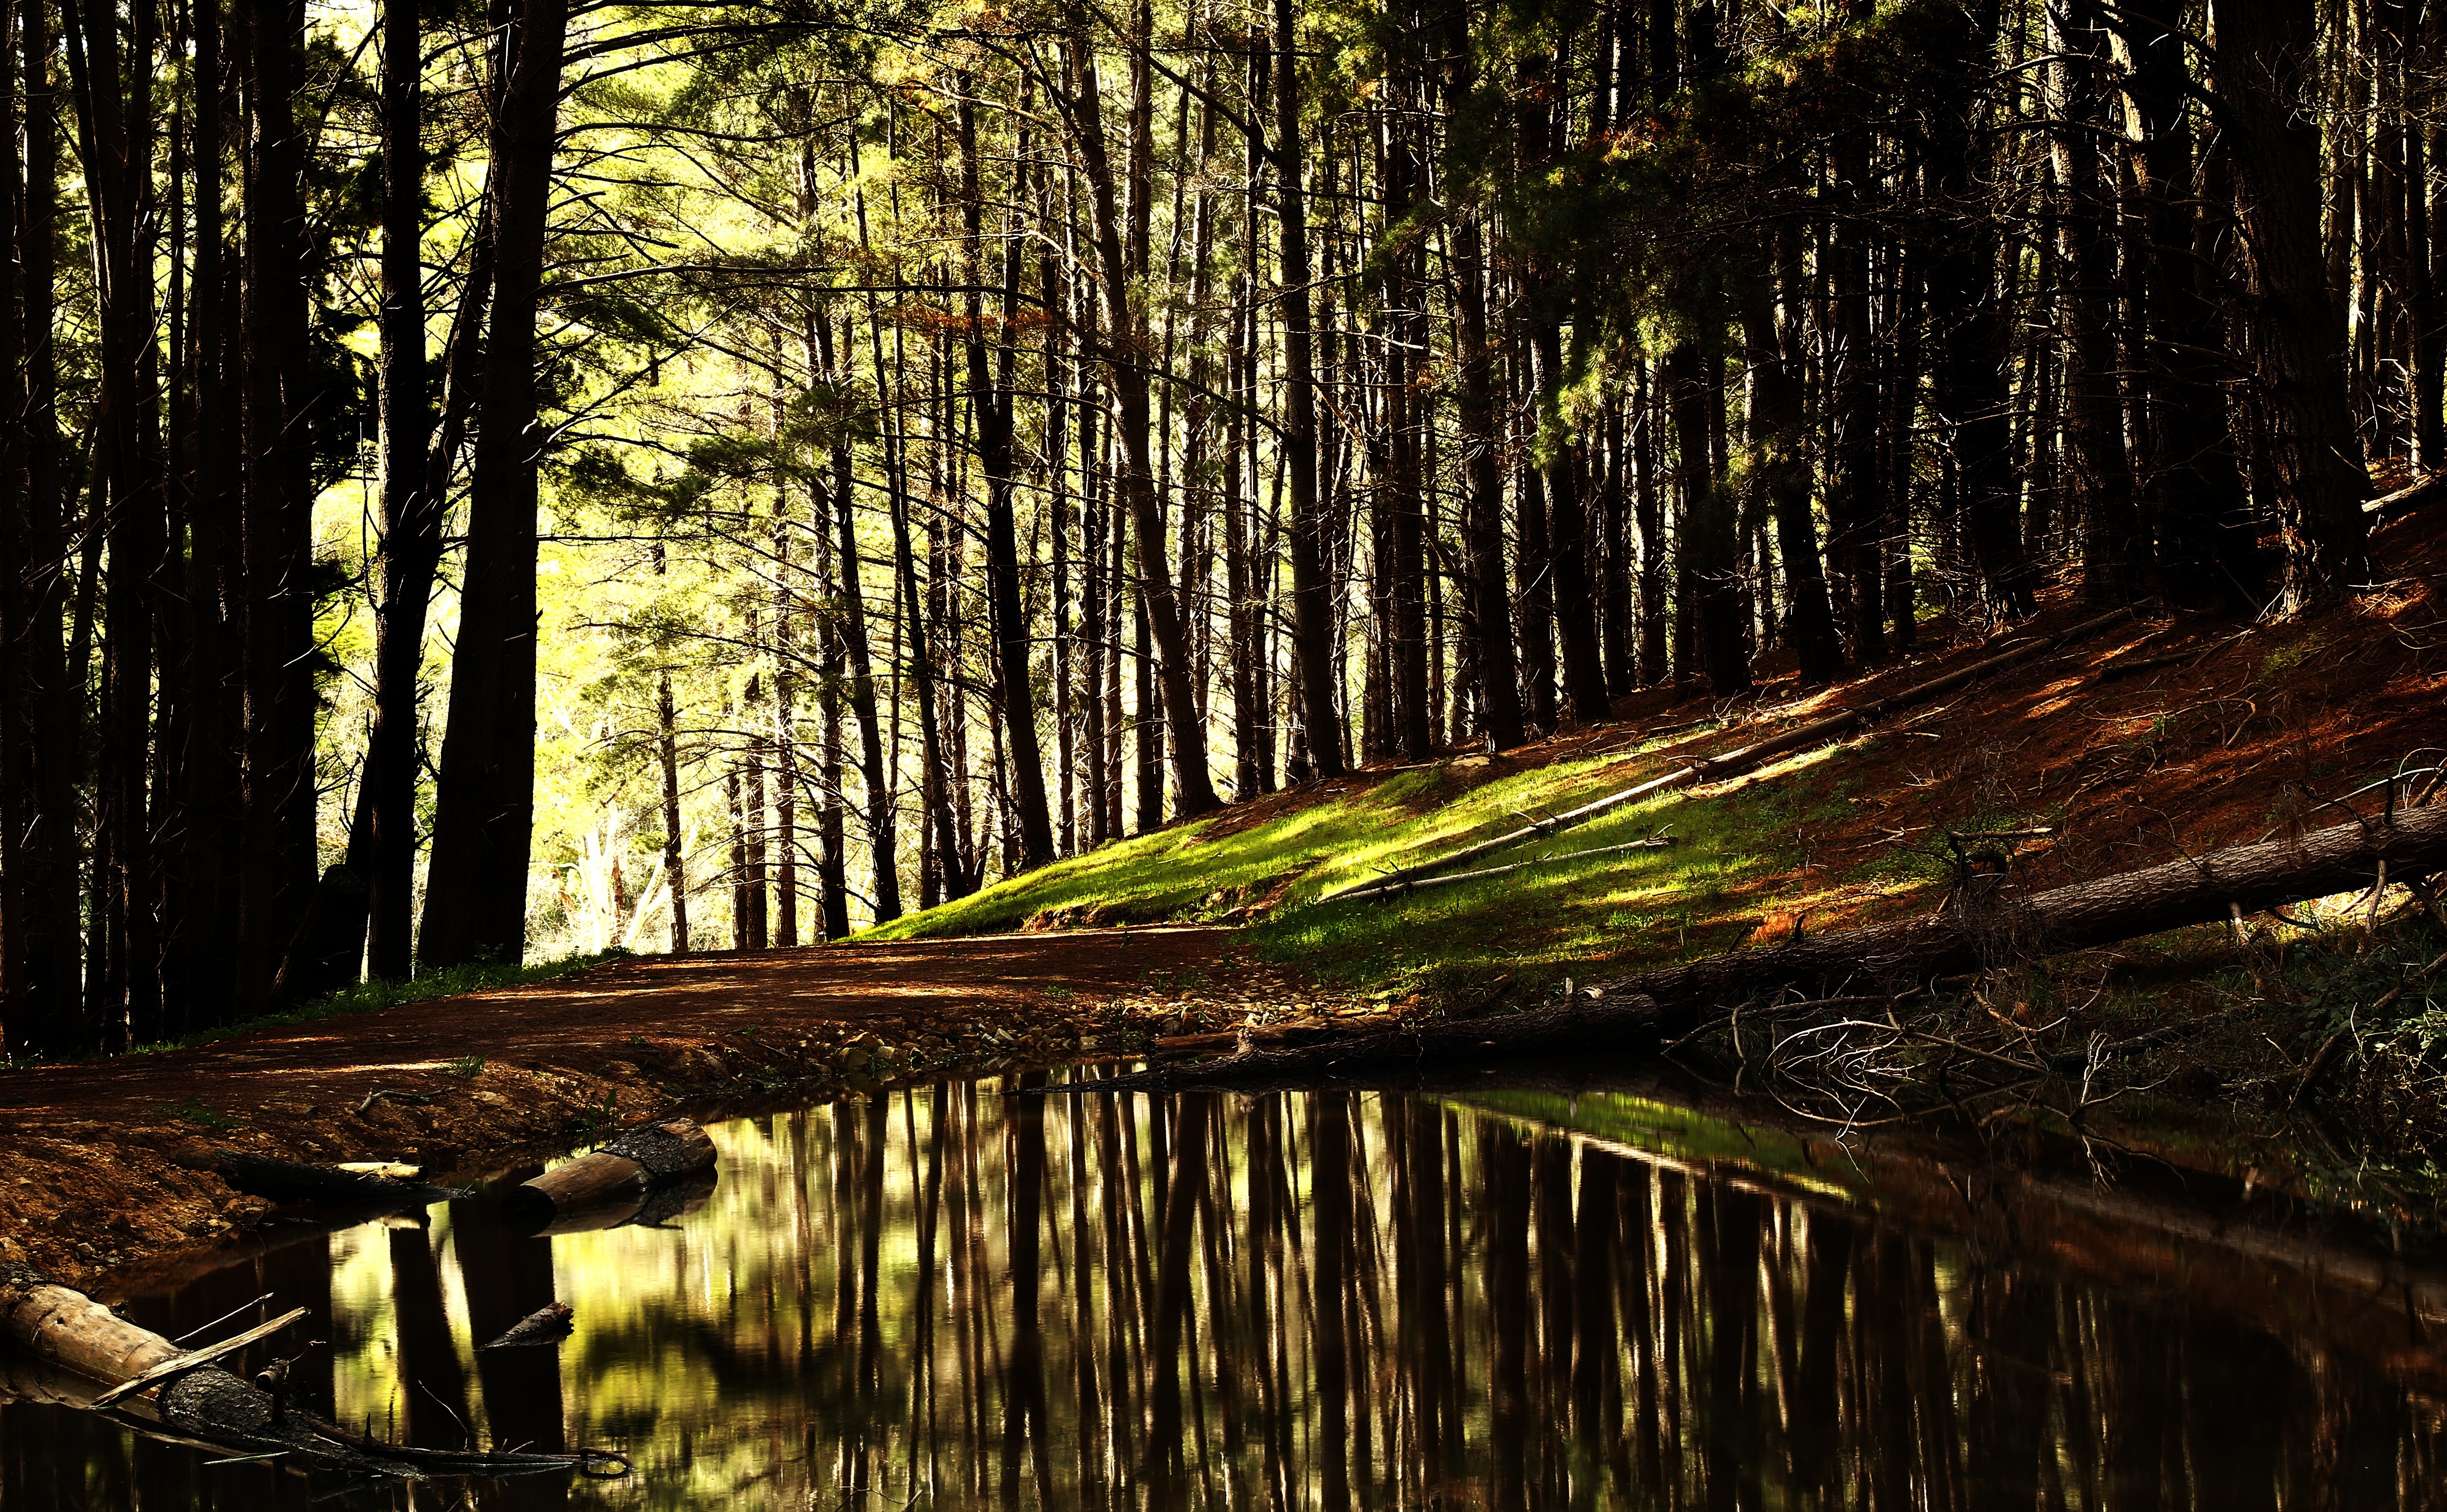
natural landscape, tree, nature, natural environment, forest, water, reflection, nature reserve, sunlight, vegetation, old growth forest, light, woodland, biome, woody plant, trunk, wood, riparian forest, wilderness, plant, branch, Northern hardwood forest, sky, bayou, morning, leaf, swamp, grass, temperate coniferous forest, temperate broadleaf and mixed forest, landscape, grove, wetland, valdivian temperate rain forest, spruce fir forest, autumn, tropical and subtropical coniferous forests, watercourse, evening, state park, plant stem, pond, river, lake, bank, jungle, deciduous